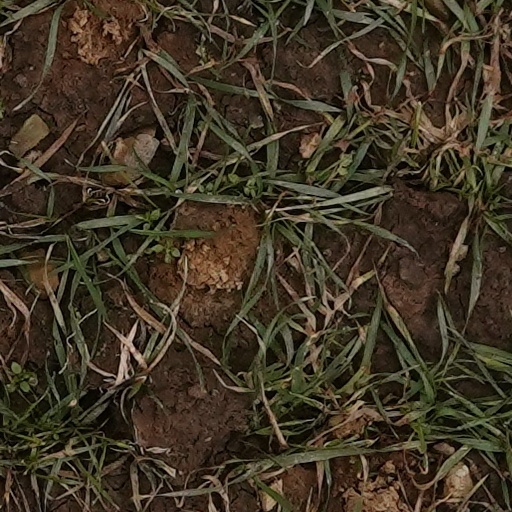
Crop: wheat